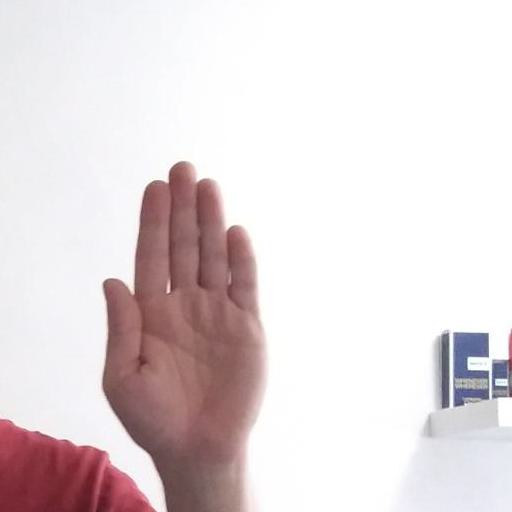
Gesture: stop